Sharawadgi

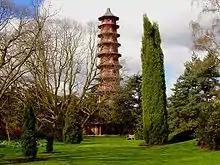
The Pagoda at Kew Gardens in London, built by Sir William Chambers in 1761. Chinese-style building in garden became popular together with the idea of "sharawadgi" in landscape gardening.

Merchants from the Dutch East India Company may have brought the term to Europe at the end of the seventeenth century together with Edo period Japanese lacquer ware such as cabinets and screens that they imported from Japan. "Sharawadgi" as a term in written discourse was introduced in England by Sir William Temple in his essay "Upon the Gardens of Epicurus", (1685, first printed 1690). Temple had been English ambassador to The Hague.